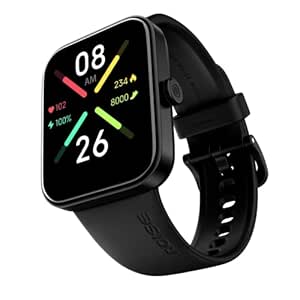
Noise Pulse Go Buzz Smart Watch Bluetooth Calling with 1.69" Display
Category: Electronics
Price: 1999 (list price: 4999)
Rating: 4.1 (10,689 ratings)
About this product: Sharp and bright display: The 1.69’’ TFT display with 240*280px and 550 nits brightness ensures visual treat every time you look at the watch.|Tru Sync: Experience fast and stable connectivity with low power consumption.|BT calling: Stay in touch with your friends - right from your wrist.|Utility features: Use the utility features at your disposal and become more productive - get hand wash reminders, idle alert and drink water reminder, weather forecast, set alarms and more.|Noise Health Suite: Lead a better life with the battery of wellness features available in Noise Health Suite.|150+ cloud-based & customised watch faces: Style your watch the way you like to – choose from 150 cloud-based & customised watch faces.|100 sports modes with auto sports detection: Stay active and track all that you are doing with auto sports detection mode.